Arizona State Route 264

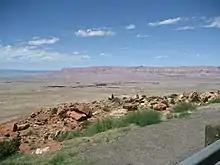
View from SR 264 a few miles from Oraibi

SR 264 is one of two major east–west routes crossing the expansive Navajo Nation, the other being US 160. Most significantly the road links together the numerous villages of the Hopi people and bisects the Hopi Reservation. In fact, navigating the Hopi Reservation would be impossible without the existence of this roadway. It connects all 12 Hopi villages and provides access to all Hopi governmental buildings. Much of this territory is sparsely inhabited and is home to wide open, scenic vistas. While it does not pass through any large cities or towns, it does pass through Window Rock, seat of government for the Navajo Nation, as well as near Old Oraibi, which is generally considered the oldest continuously inhabited settlement in North America.